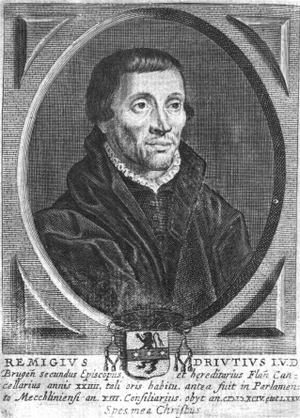
Remi Drieux, évêque de Léwaerde et de Bruges.
Remi Drieux, connu également sous son nom latinisé de Remigius Driutius, est un homme d'église flamand, évêque de Léwaerde puis évêque de Bruges.
Volckerinckhove est une commune française située dans le département du Nord, en région Hauts-de-France.